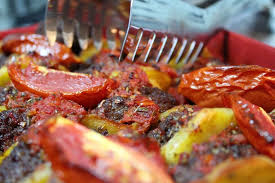
Yemek: izmir_kofte